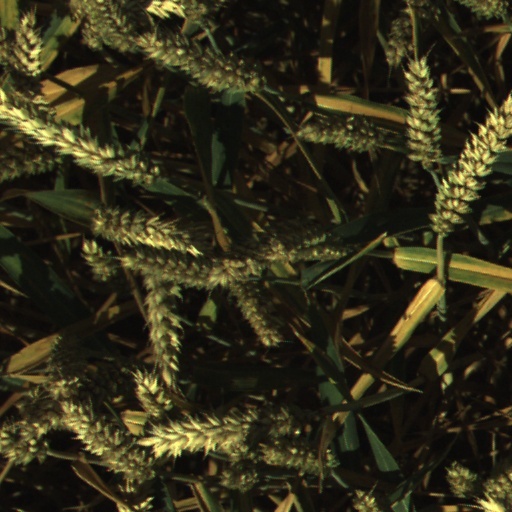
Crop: wheat